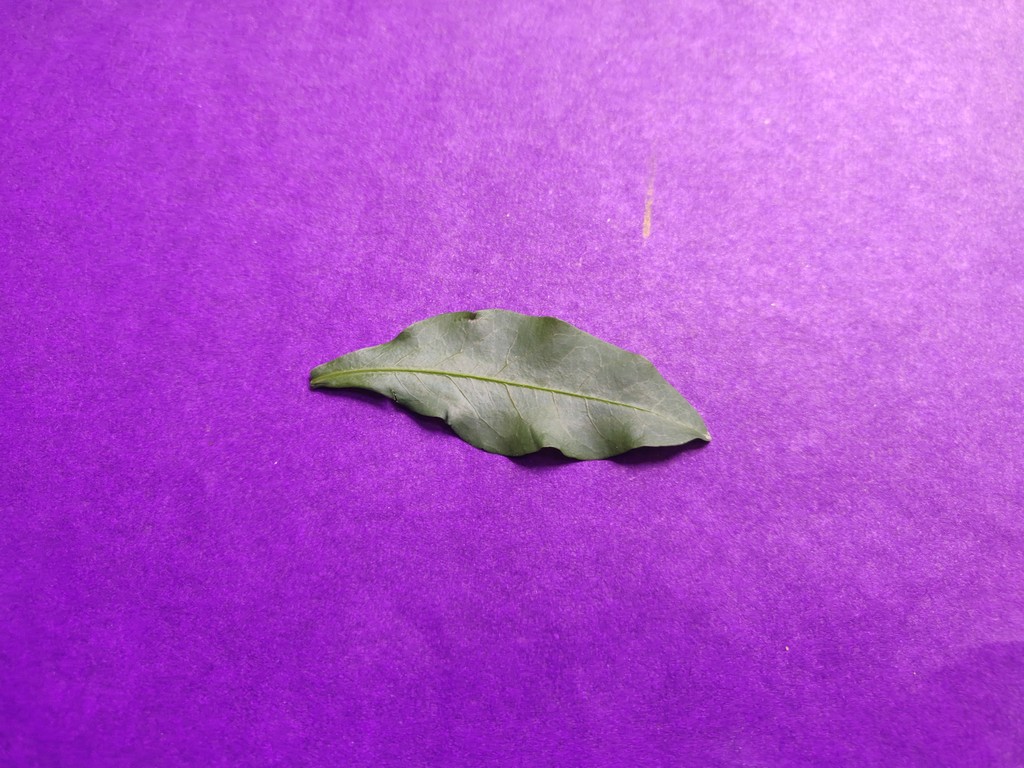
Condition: Healthy
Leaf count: single
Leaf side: front